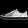
Label: Sneaker